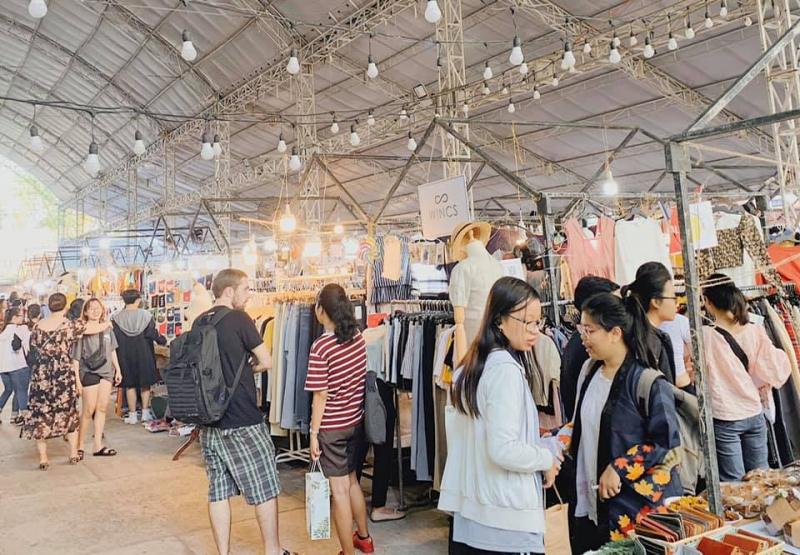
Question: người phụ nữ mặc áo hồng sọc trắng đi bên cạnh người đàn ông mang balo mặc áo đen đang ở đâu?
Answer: sạp bán quần áo